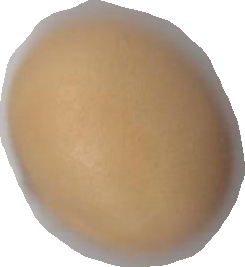
Variety: Anjasmoro